Hans Konrad Foosnæs

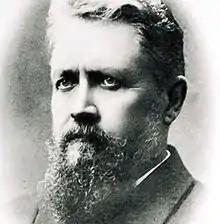

Hans Konrad Henriksen Foosnæs (2 February 1846 – 30 July 1917) was a Norwegian politician for the Liberal Party. He served as Minister of Agriculture from 1908 to 1910.